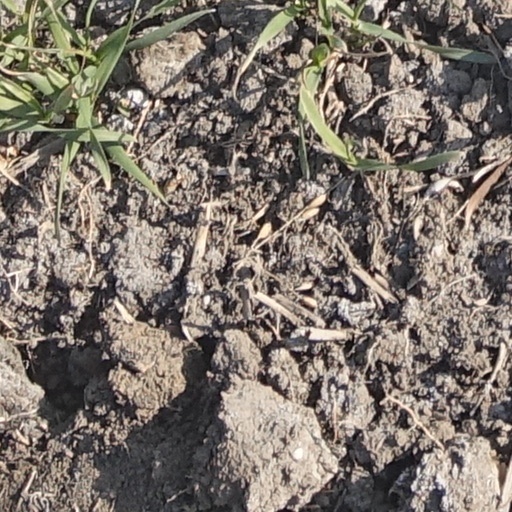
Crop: wheat